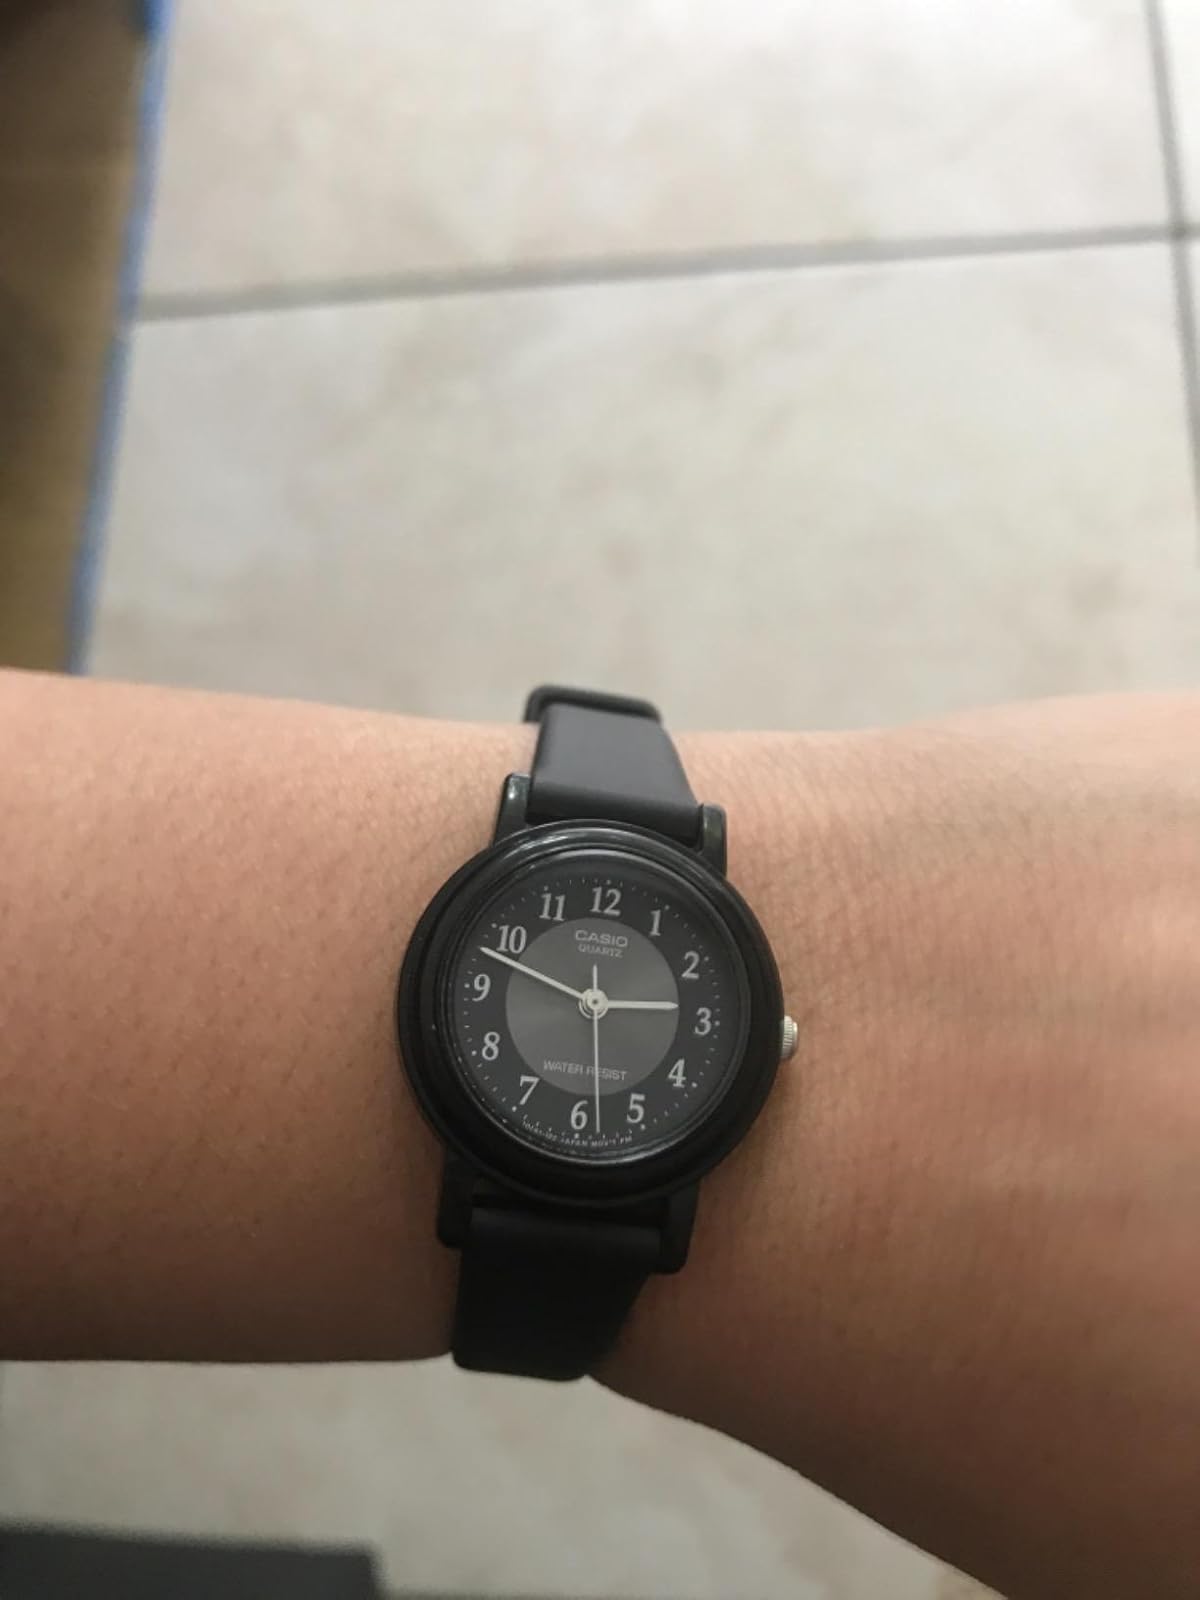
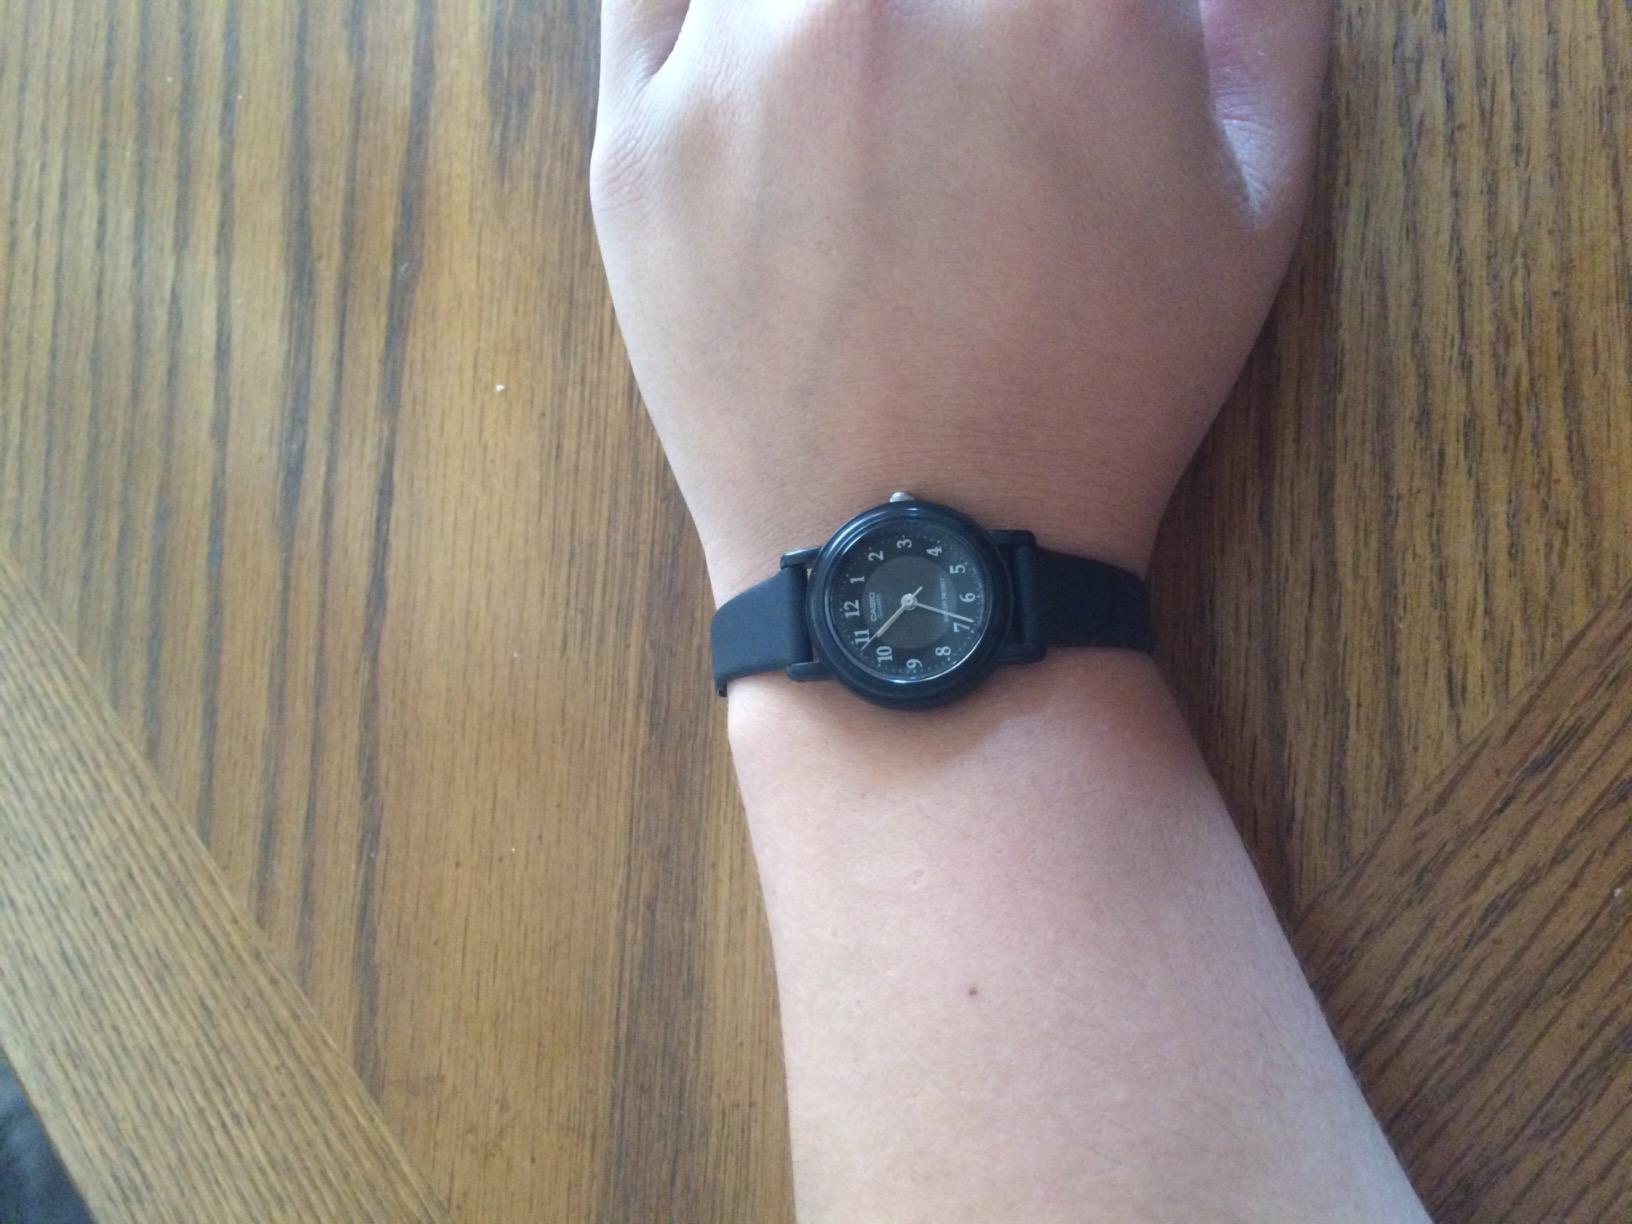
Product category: accessories_watch
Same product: yes